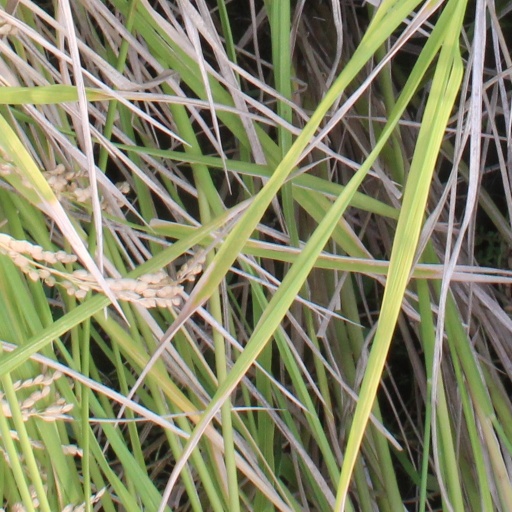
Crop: rice